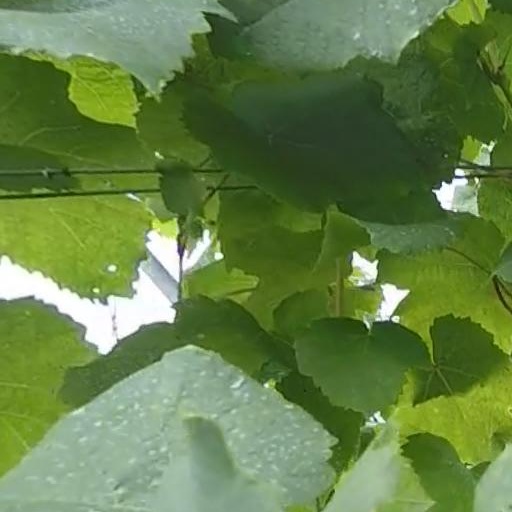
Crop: grape